Vehicle registration plates of Germany

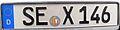
Consensual: SE-X

In the style used until 1994, a hyphen following the area code was used to separate the two groups of letters. This no longer appears in the new format but is often retained, as the space between the geographic identifier and serial letters is a significant character and must be considered when writing down or transmitting a number. For example, F ST 683 is different from FS T 683. The risk of confusion can be avoided by writing a hyphen after the city code, like F-ST 683. For this reason, the police will usually radio the location name and spell out the next letters, using the German spelling alphabet. Thus, F ST 683 would be radioed as and FS T 683 as . If the officer should not know the meaning of the area code, he would spell it out too, as , etc.